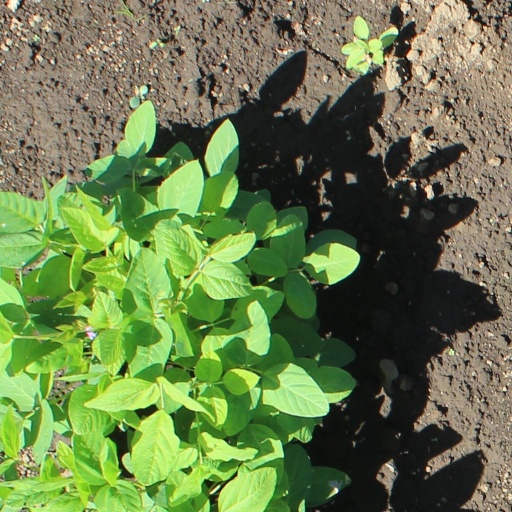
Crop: soybean